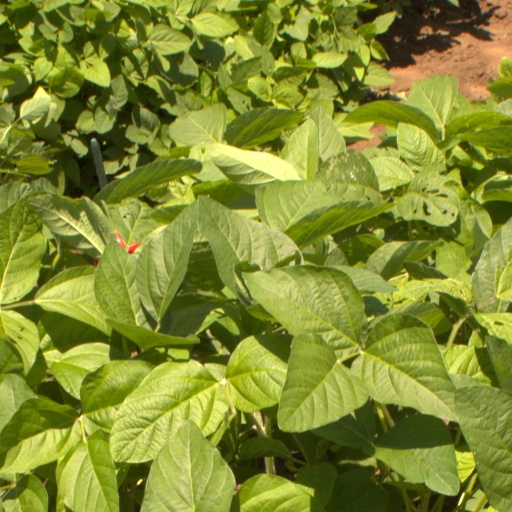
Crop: soybean